PG Era

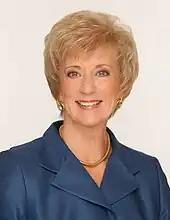
The transition to family-friendly programming was widely discussed during Linda McMahon's 2010 Senate campaign

The move to TV-PG programming has been singled out as one of WWE's most controversial decisions amongst wrestling fans. The PG Era has also received much criticism from fans due to its watered-down violence and family-friendly program and characters. The transition to TV-PG caused some fans to support WWE's competitors, with "Pro Wrestling Torch" writer James Caldwell commenting that WWE's programming resembled children's shows such as "Barney & Friends" or "Blue's Clues" when compared to their nearest competitor's at the time, Total Nonstop Action Wrestling (TNA), which was promoting more adult-oriented content. Former header writer Brian Gewirtz has stated that WWE's writers joked about "adding in muppet characters" because they felt the scripts were "ridiculous", while Batista attributed his 2010 departure to the PG Era, stating that WWE was "in a bad moment" during that time. Bryan Alvarez has been highly critical of WWE storylines throughout the period, but does not blame the TV-PG rating. Alvarez points out that much of the raunchy Attitude Era programming had a TV-PG rating, while viewership declined sharply after the Invasion storyline, which occurred while "Raw" had a TV-14 rating.